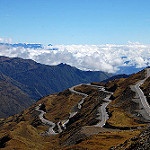
Label: mountain